Gout suppressants

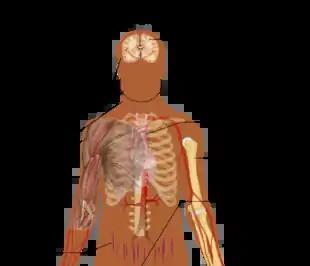
Symptoms of Cushing's syndrome

Systemic glucocorticoids are associated with various adverse effects. Representative side effects include immunosuppression, gastrointestinal adverse effects, weight gain, osteoporosis, etc. On the chronic or frequent short-term treatment of glucocorticoids, Cushing syndrome, glaucoma and diabetes mellitus may also result.